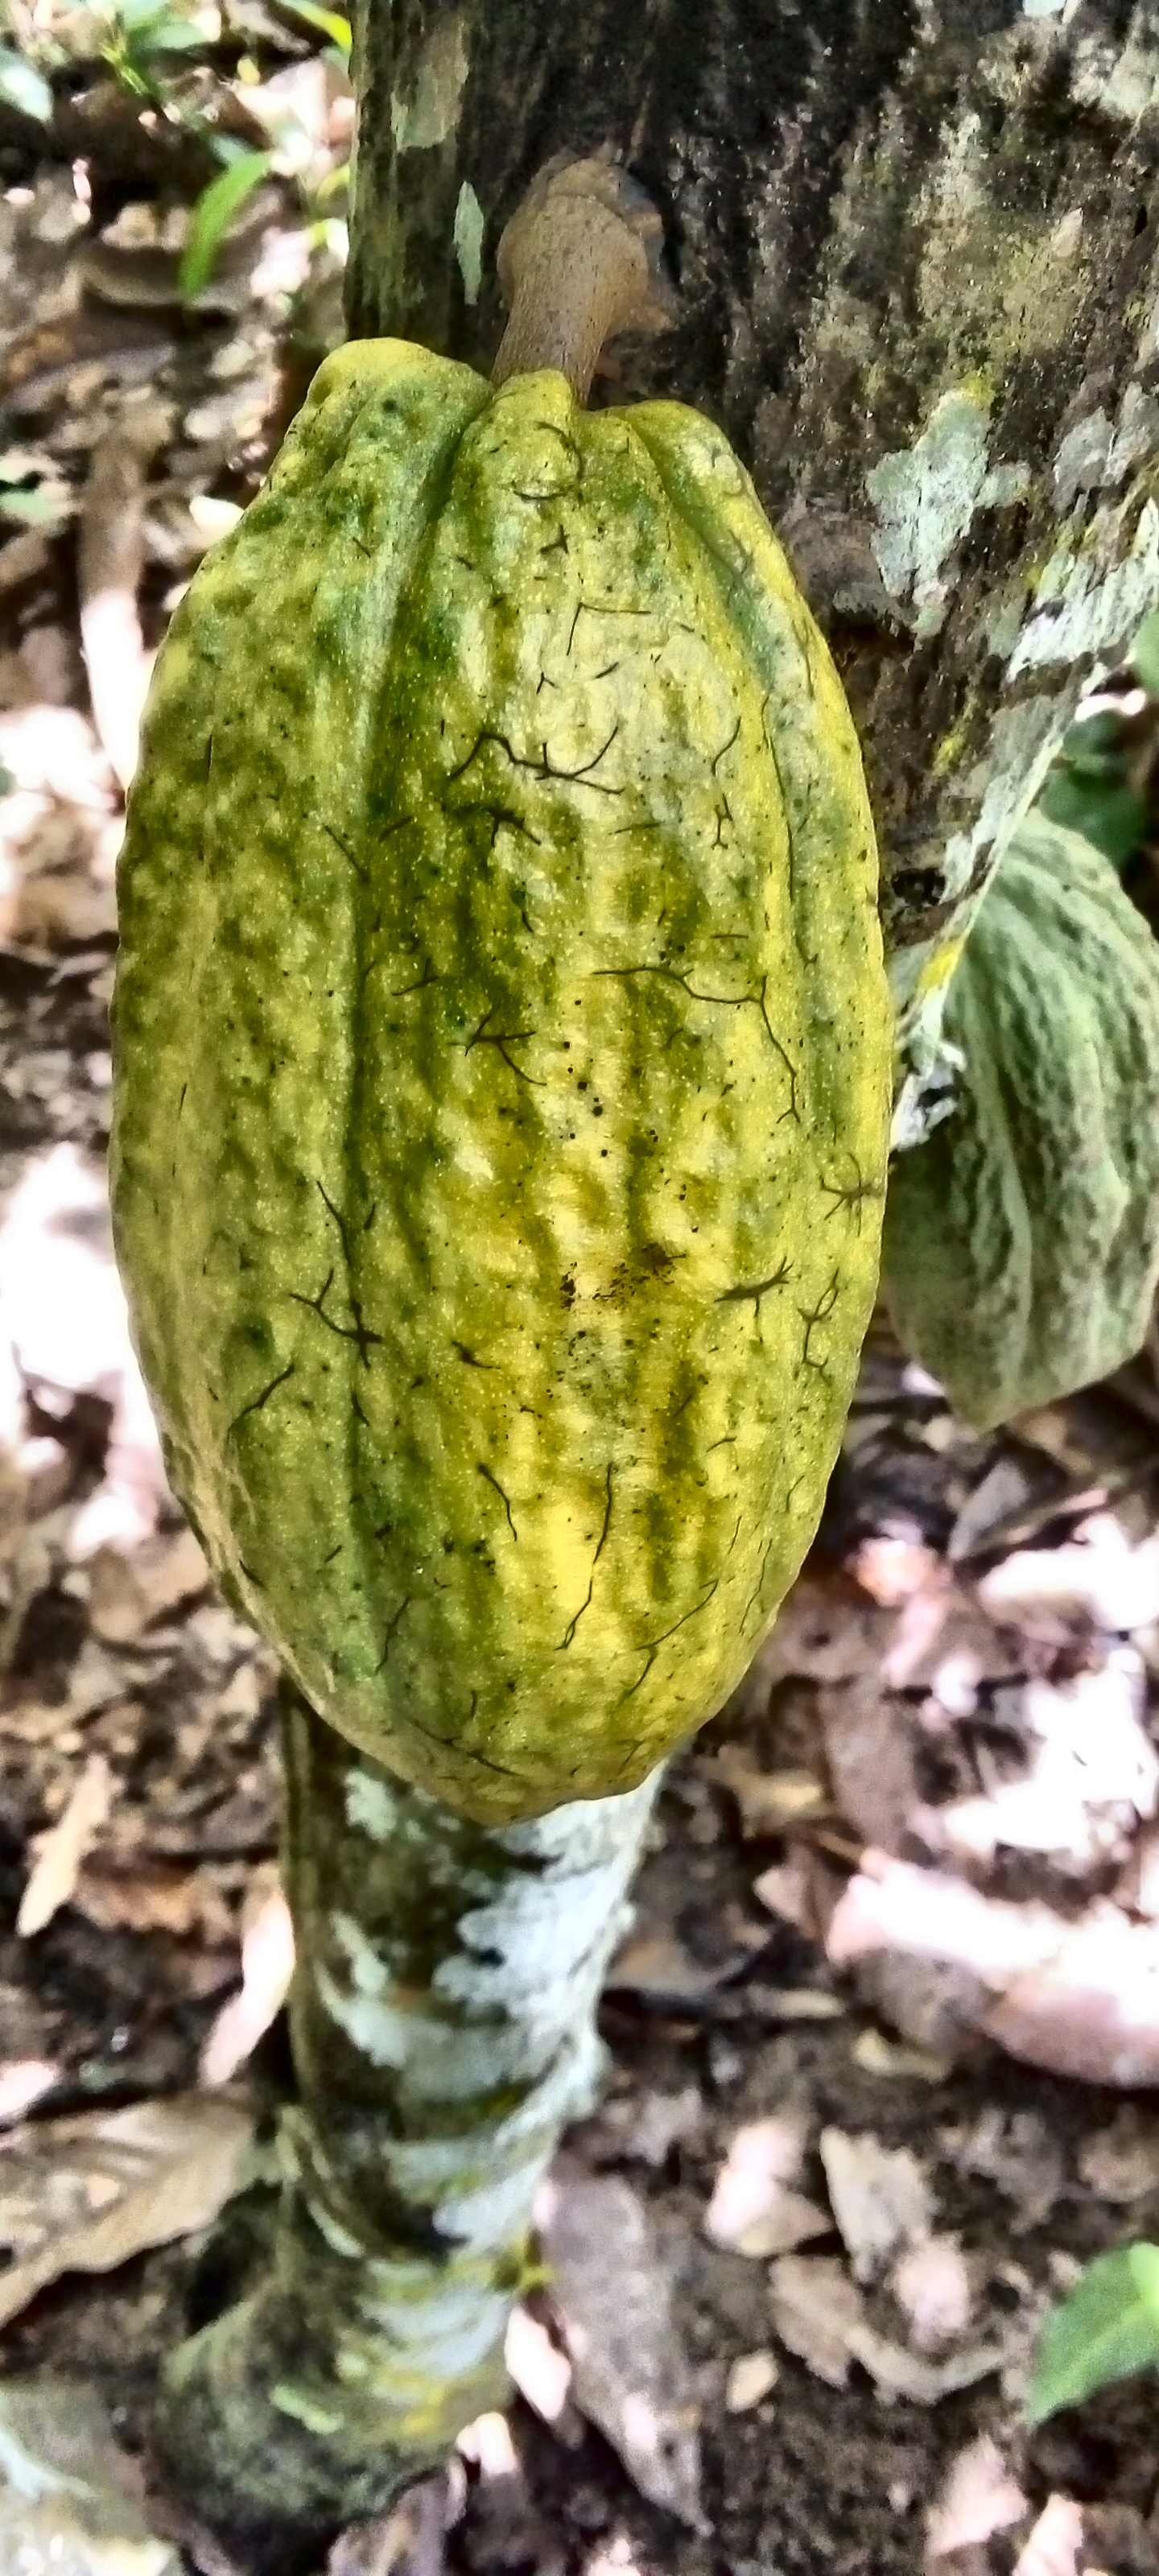
Maturity: mature
Variety: Guiana